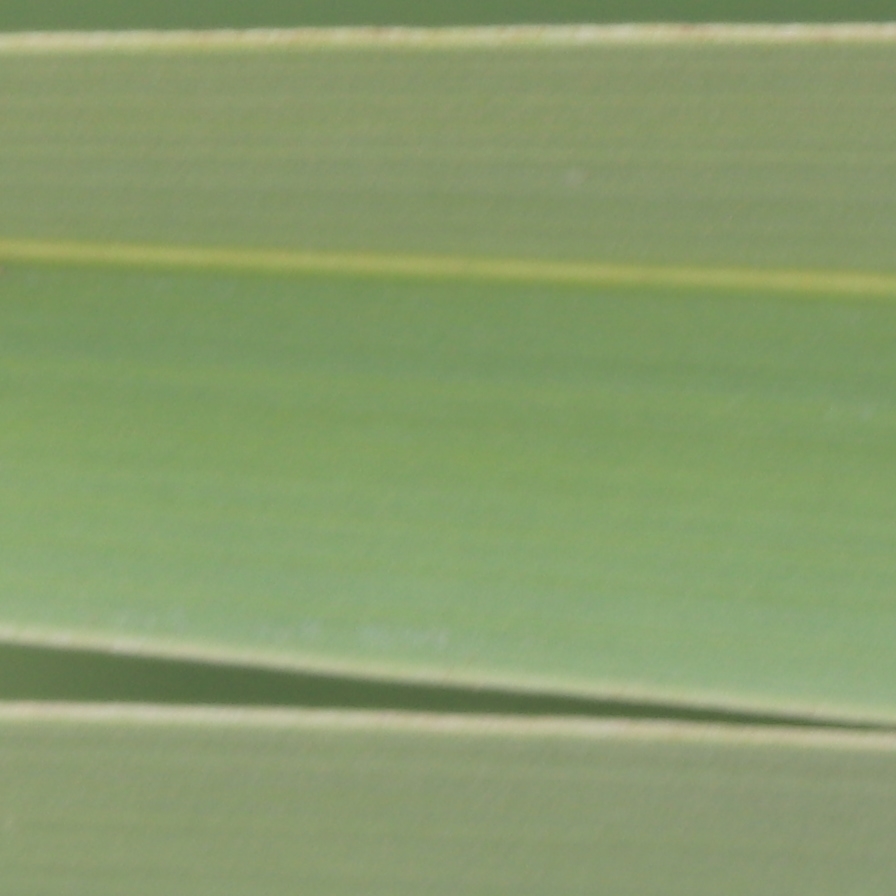
Label: Healthy